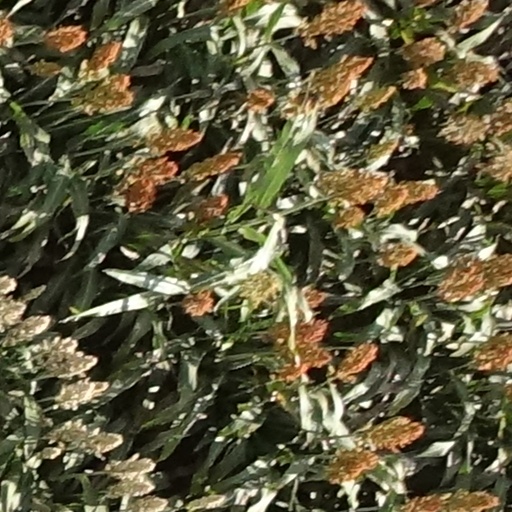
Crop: sorghum